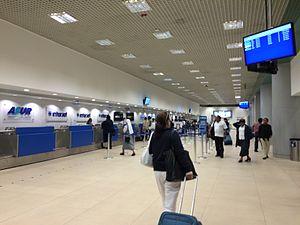
L'aéroport international Manuel Crescencio Rejón, anciennement l'aéroport de Mérida-Rejón est un aéroport international situé dans la ville mexicaine de Mérida, dans le Yucatán. Il est situé à la périphérie sud de la ville et fait partie des quatre aéroports du Mexique dotés d'un centre de contrôle régional, les autres étant Mexico, Monterrey et Mazatlán. Le centre Mérida contrôle le trafic aérien dans le sud-est du pays.